Jean-Baptiste-Henri Deshays

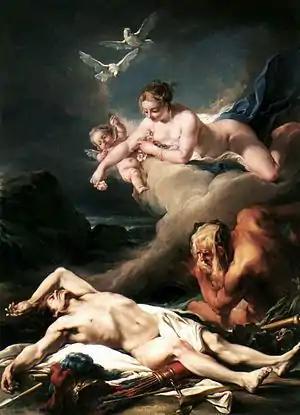
"Hector Exposed on the Banks of the Xanthus River", 1759, by Jean-Baptiste-Henri Deshays (Musée Fabre, Montpellier)

Jean-Baptiste-Henri Deshays or Deshayes (1729 – 10 February 1765) was a French painter of religious and mythological subjects.